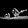
Label: Sandal